Radius (bone)

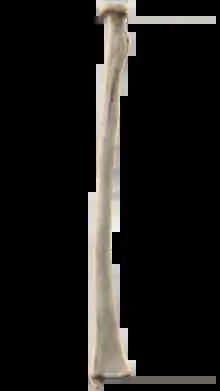
Full anterior view of right radius

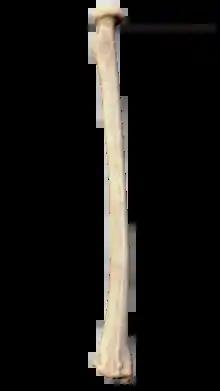
Full posterior view of right radius

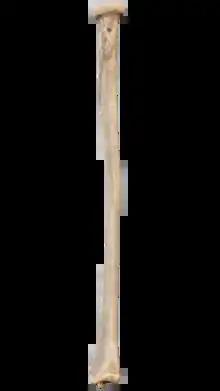
Full medial view of right radius

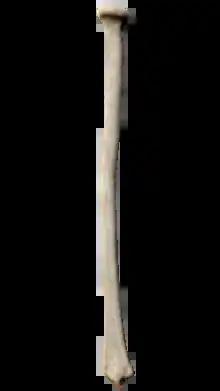
Full lateral view of right radius

The long narrow medullary cavity is enclosed in a strong wall of compact bone. It is thickest along the interosseous border and thinnest at the extremities, same over the cup-shaped articular surface (fovea) of the head.